Utopia for Realists

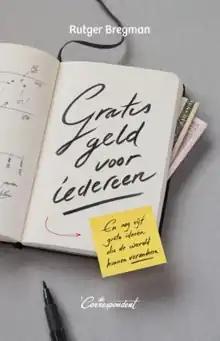
First edition (Dutch)

Utopia for Realists: The Case for a Universal Basic Income, Open Borders, and a 15-hour Workweek (alternatively subtitled And How We Can Get There and How We Can Build the Ideal World) is a book by Dutch popular historian Rutger Bregman. It was originally written as articles in Dutch for a virtual journal, "De Correspondent", and was since compiled and published, and translated into several languages. It offers a critical proposal that it claims is a practical approach to reconstructing modern society to promote a more productive and equitable life based on three core ideas: